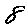
Label: 8